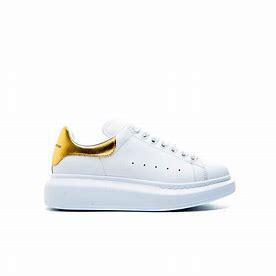
Brand: alexander
Model: mcqueen Oversized